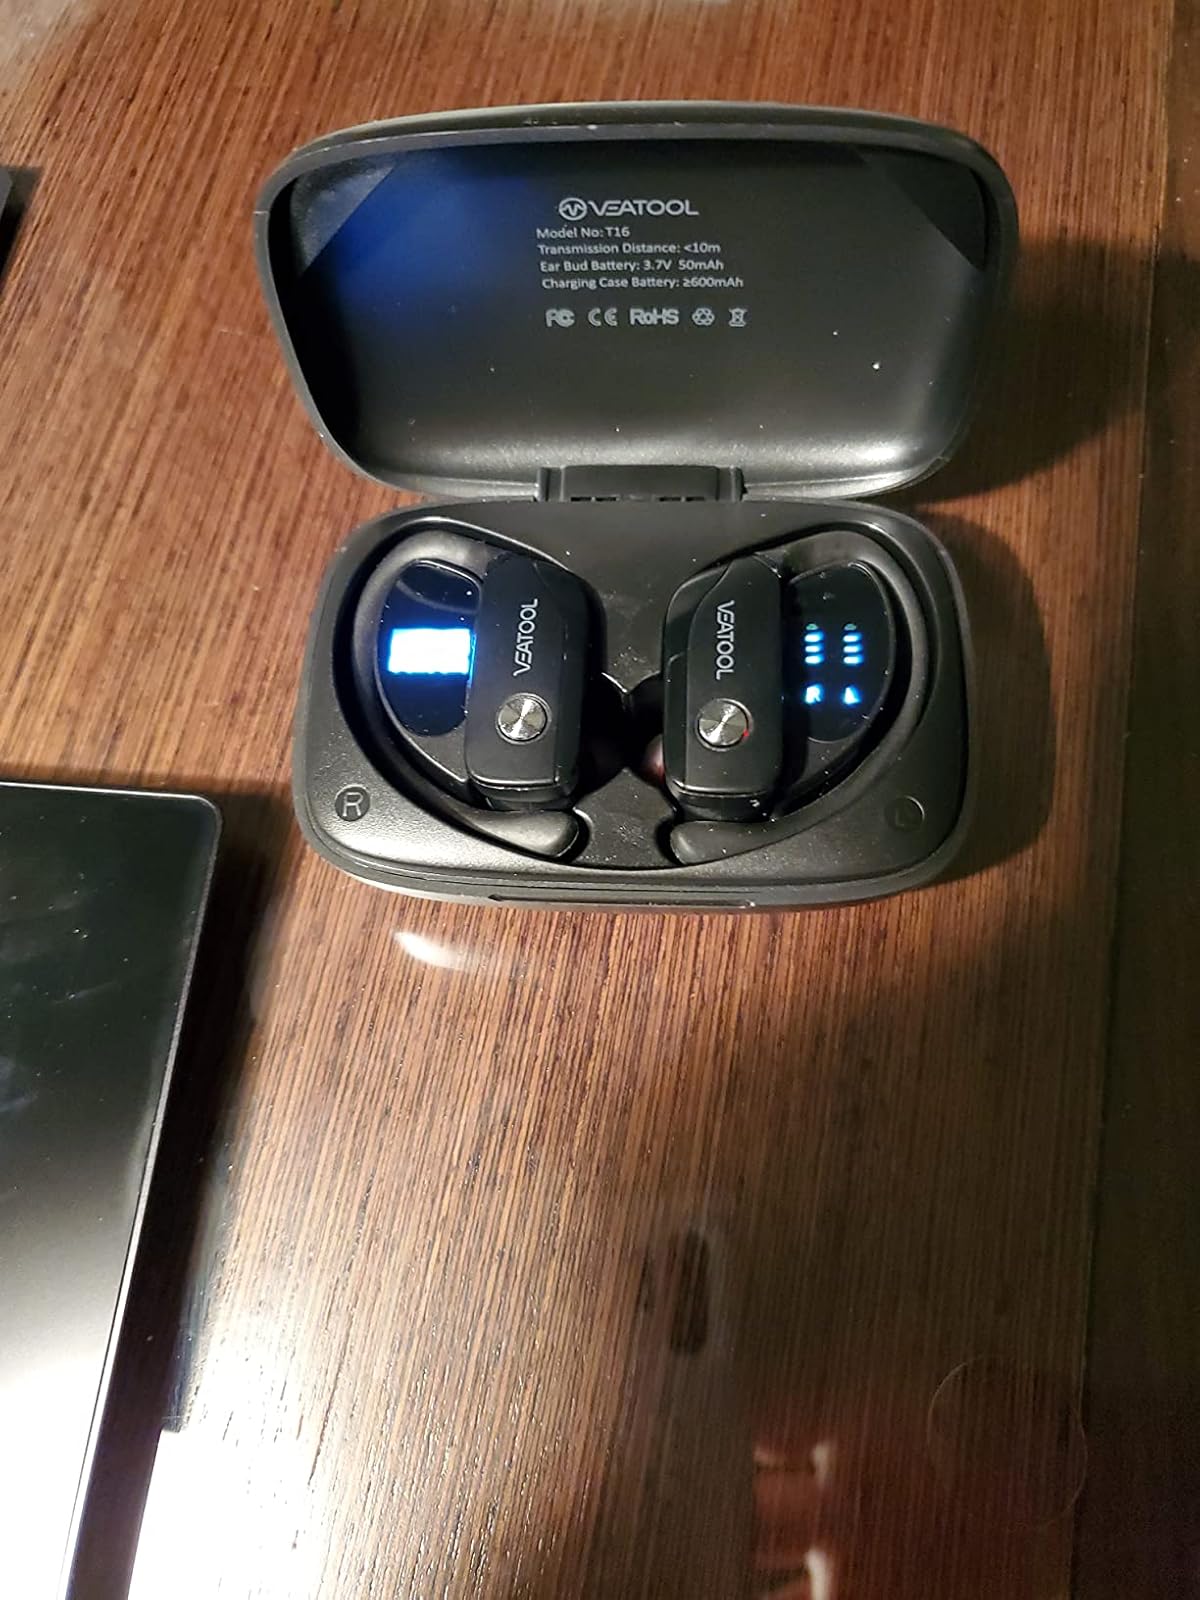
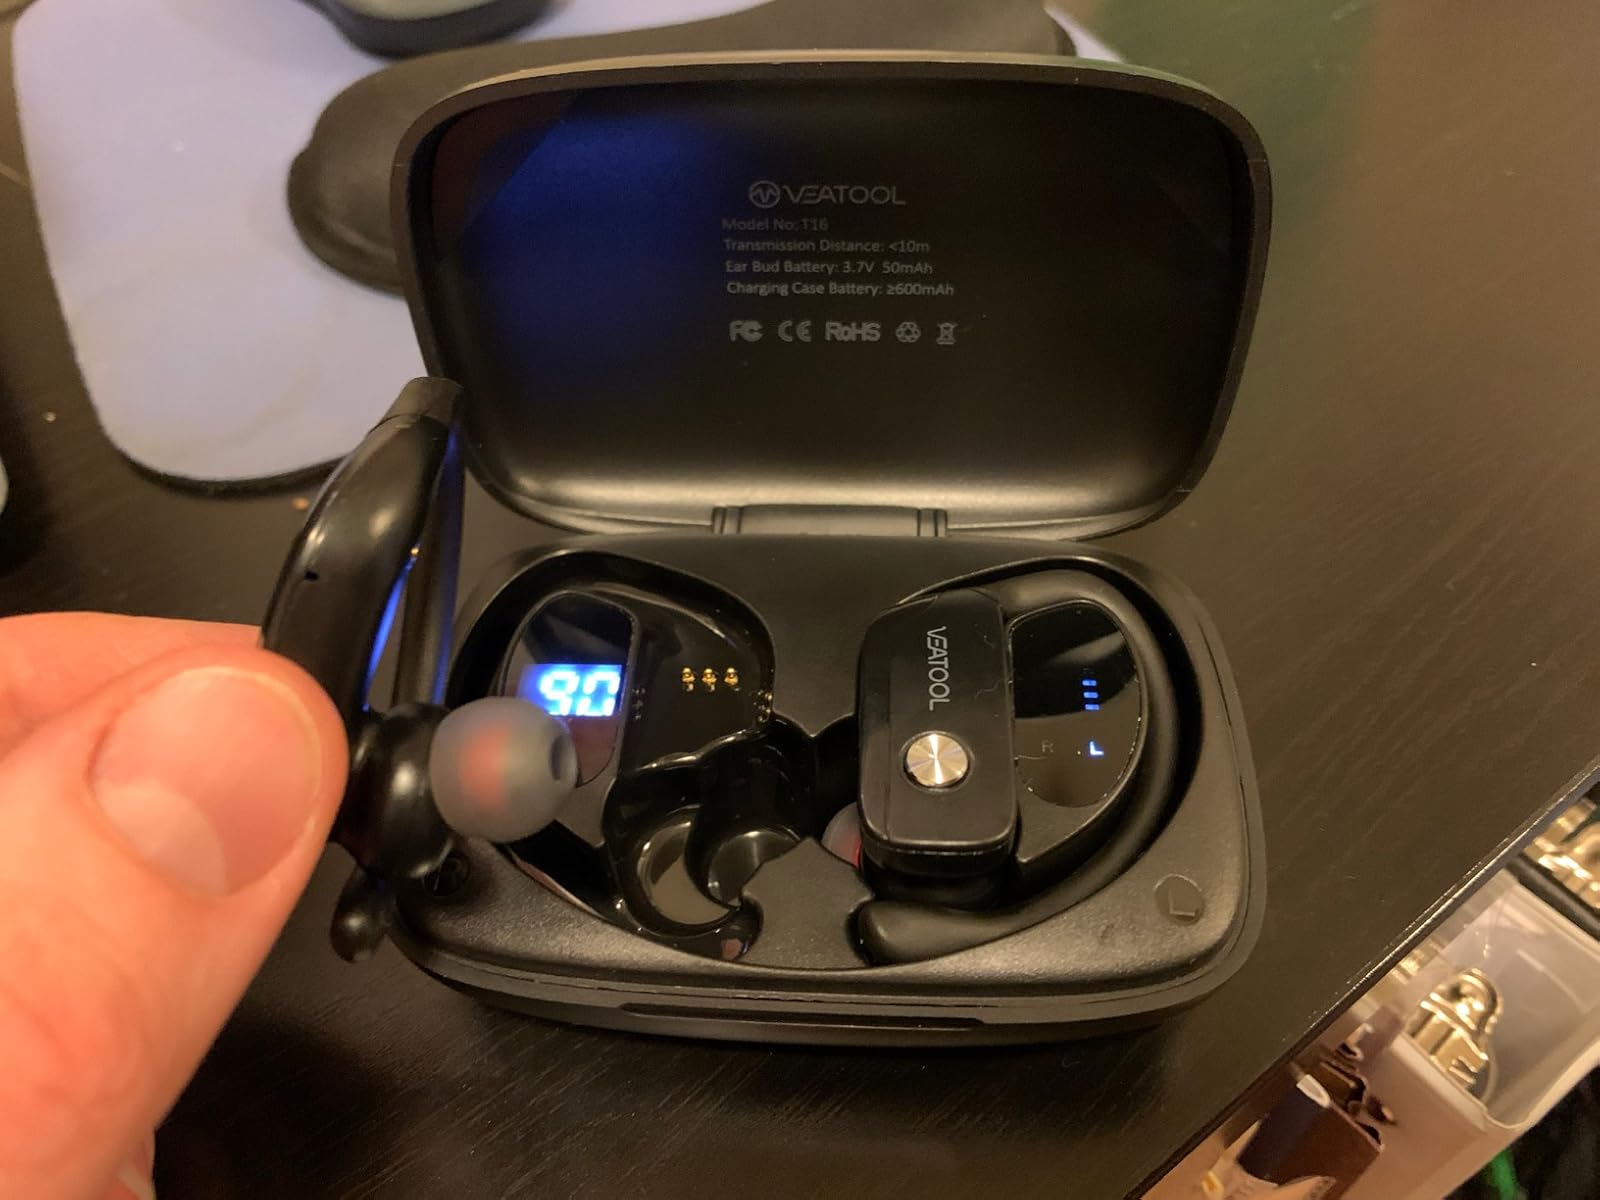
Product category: earbuds
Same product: no